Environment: lab
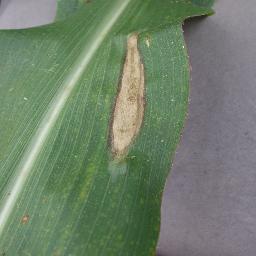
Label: northern_corn_leaf_blight